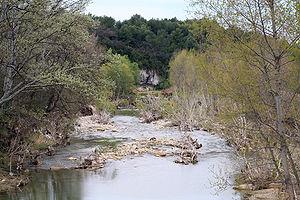
Le Calavon sur Ménerbes (commune de Vaucluse)
Ménerbes est une commune française située dans le département de Vaucluse, en région Provence-Alpes-Côte d'Azur. Ses habitants sont appelés les Ménerbiens.
Le Calavon, aussi appelé Coulon, est une rivière du sud-est de la France qui s'écoule dans les départements des Alpes-de-Haute-Provence puis de Vaucluse, entre le Luberon et les monts de Vaucluse, dans la région Provence-Alpes-Côte d'Azur. Elle est un affluent droit de la Durance, donc sous-affluent du Rhône.